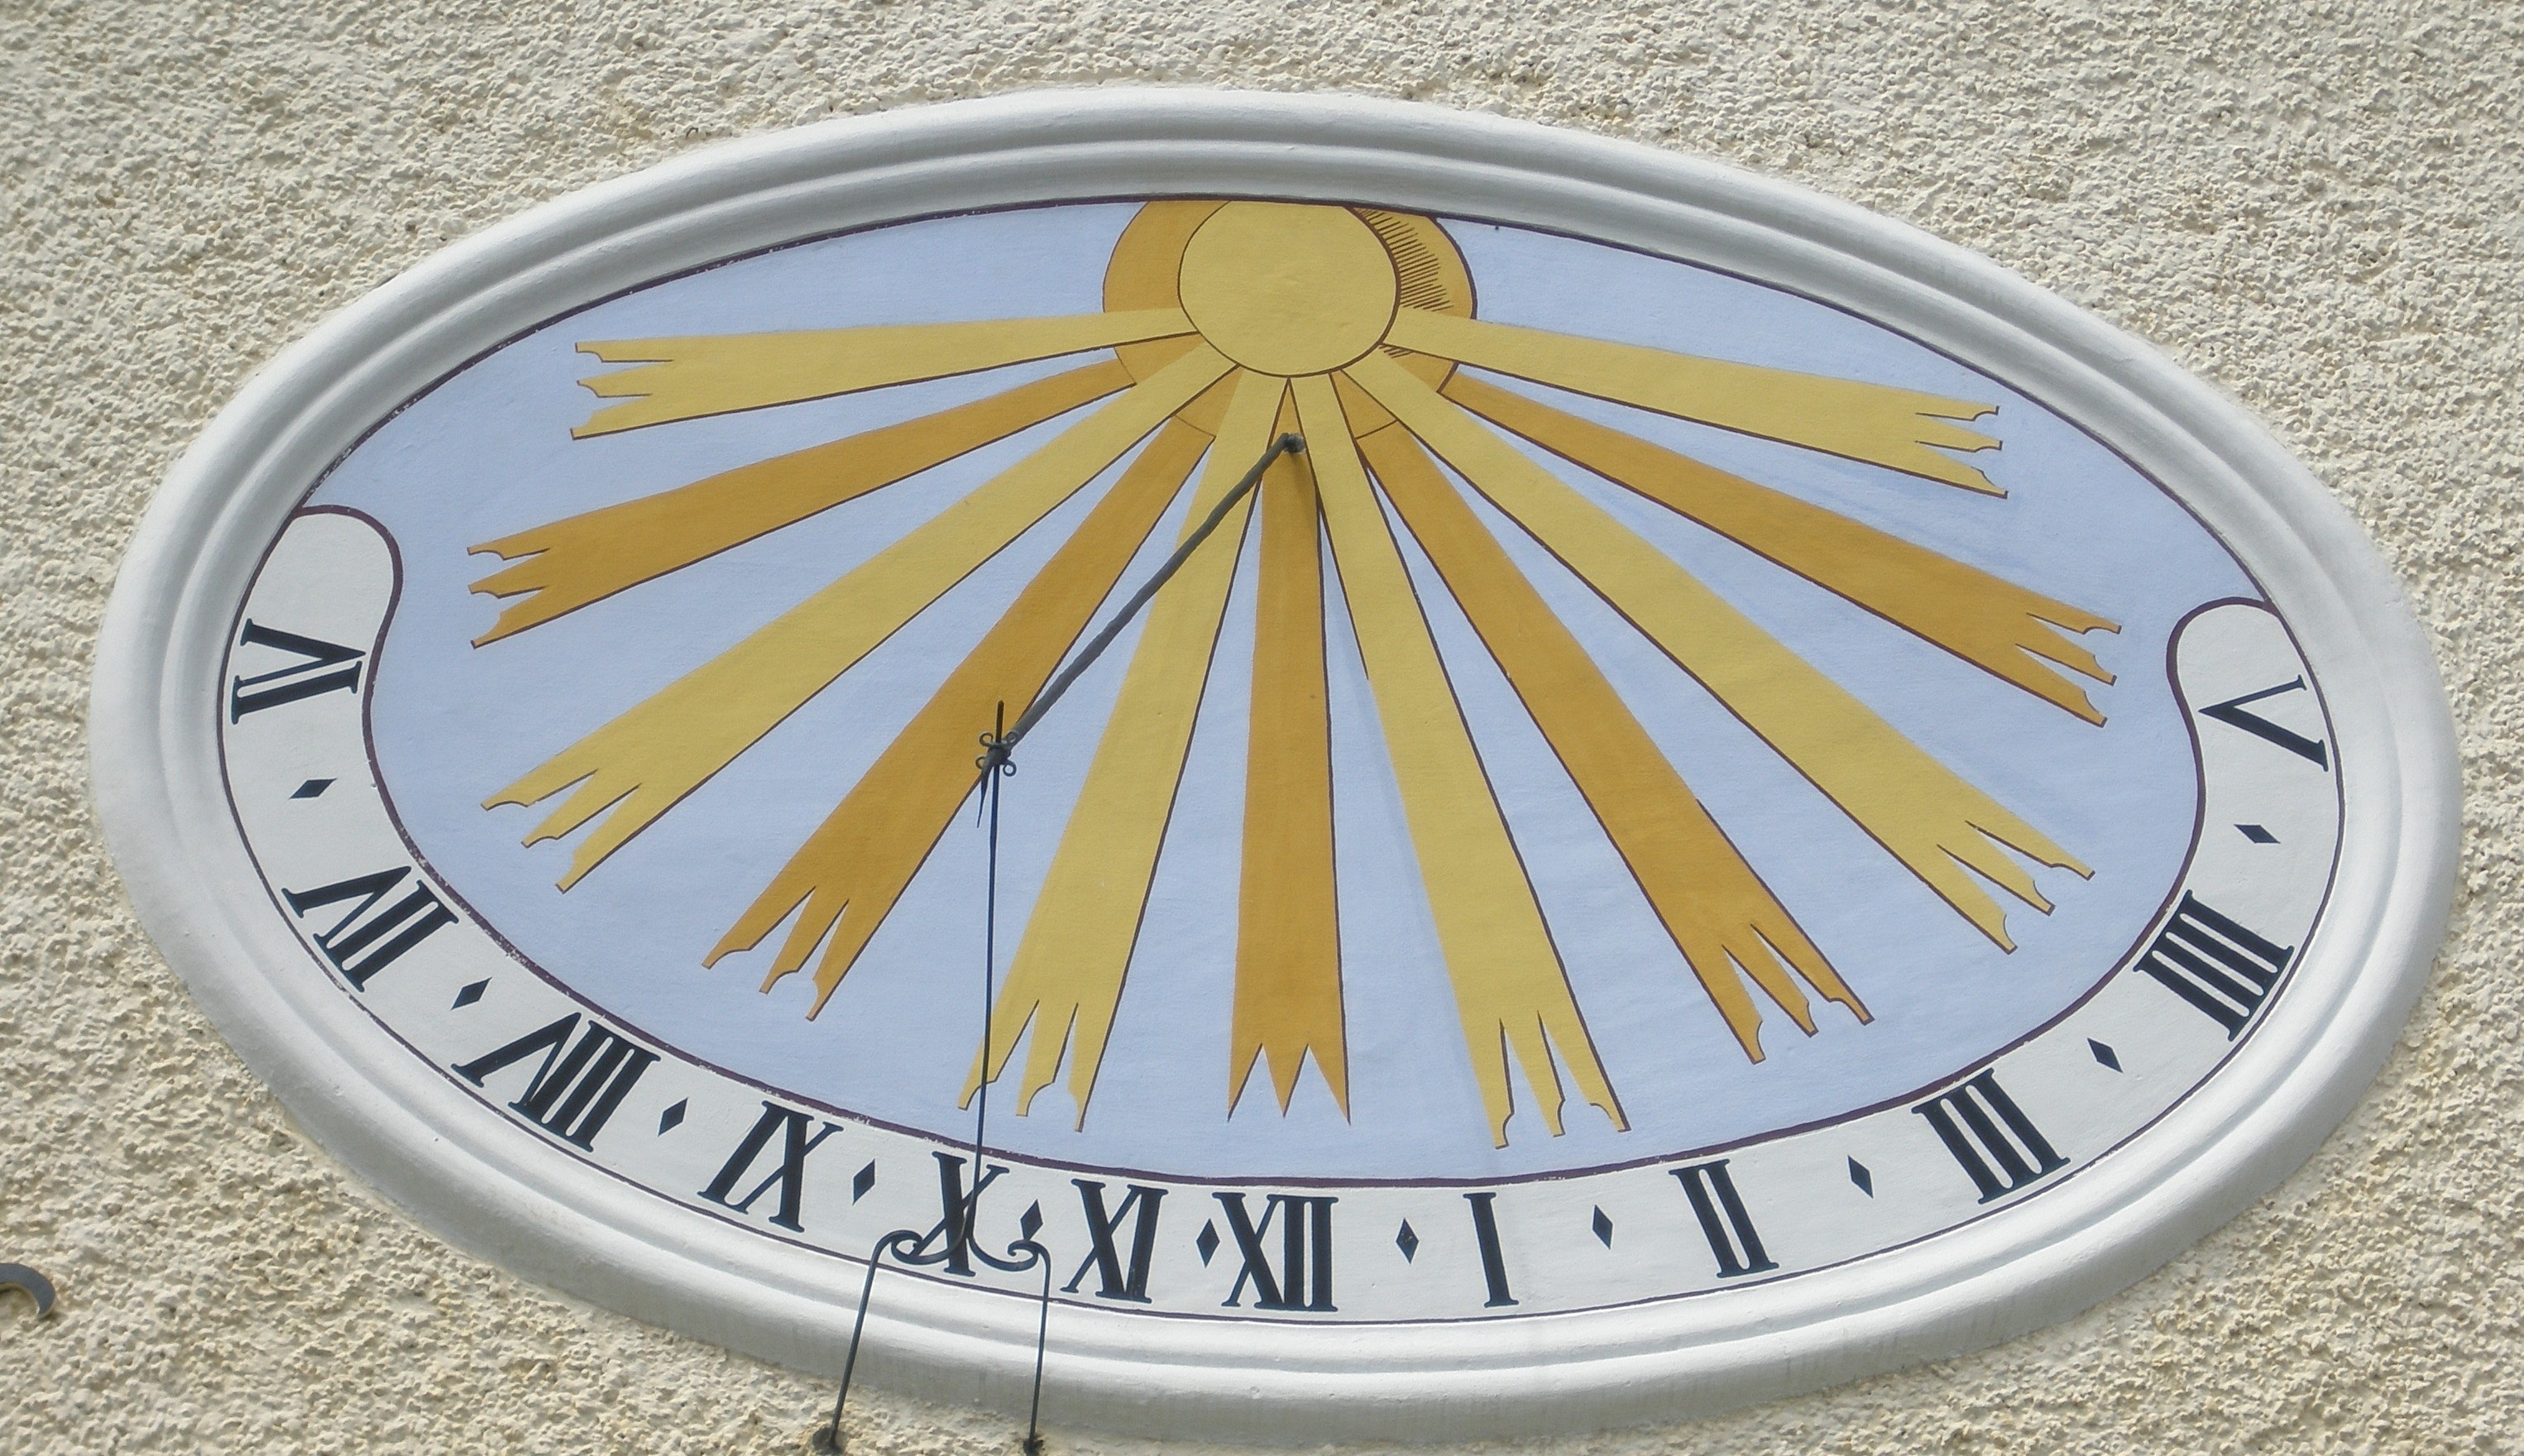
wheel, clock, tool, circle, sundial, time of, man made object, measuring instrument